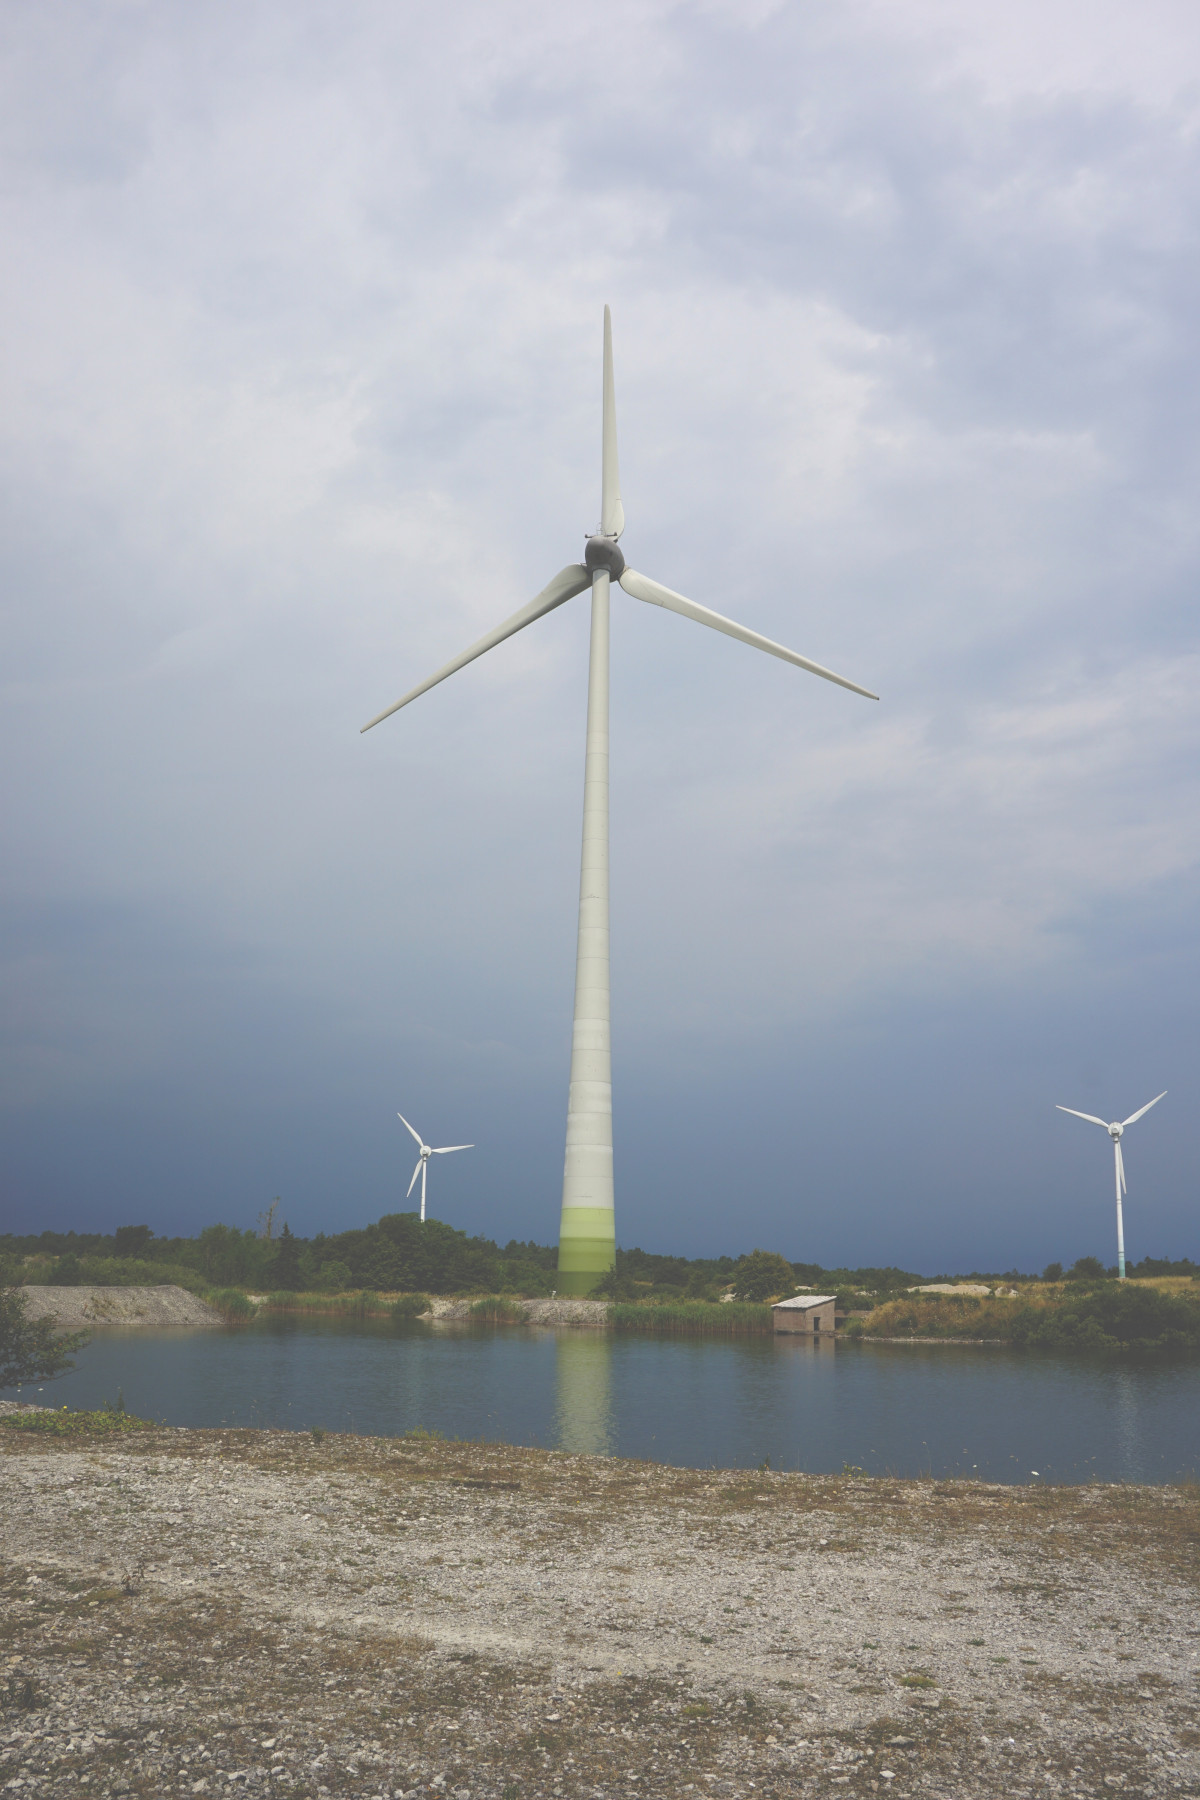
Tags: mast, machine, wind turbine, energy, mill